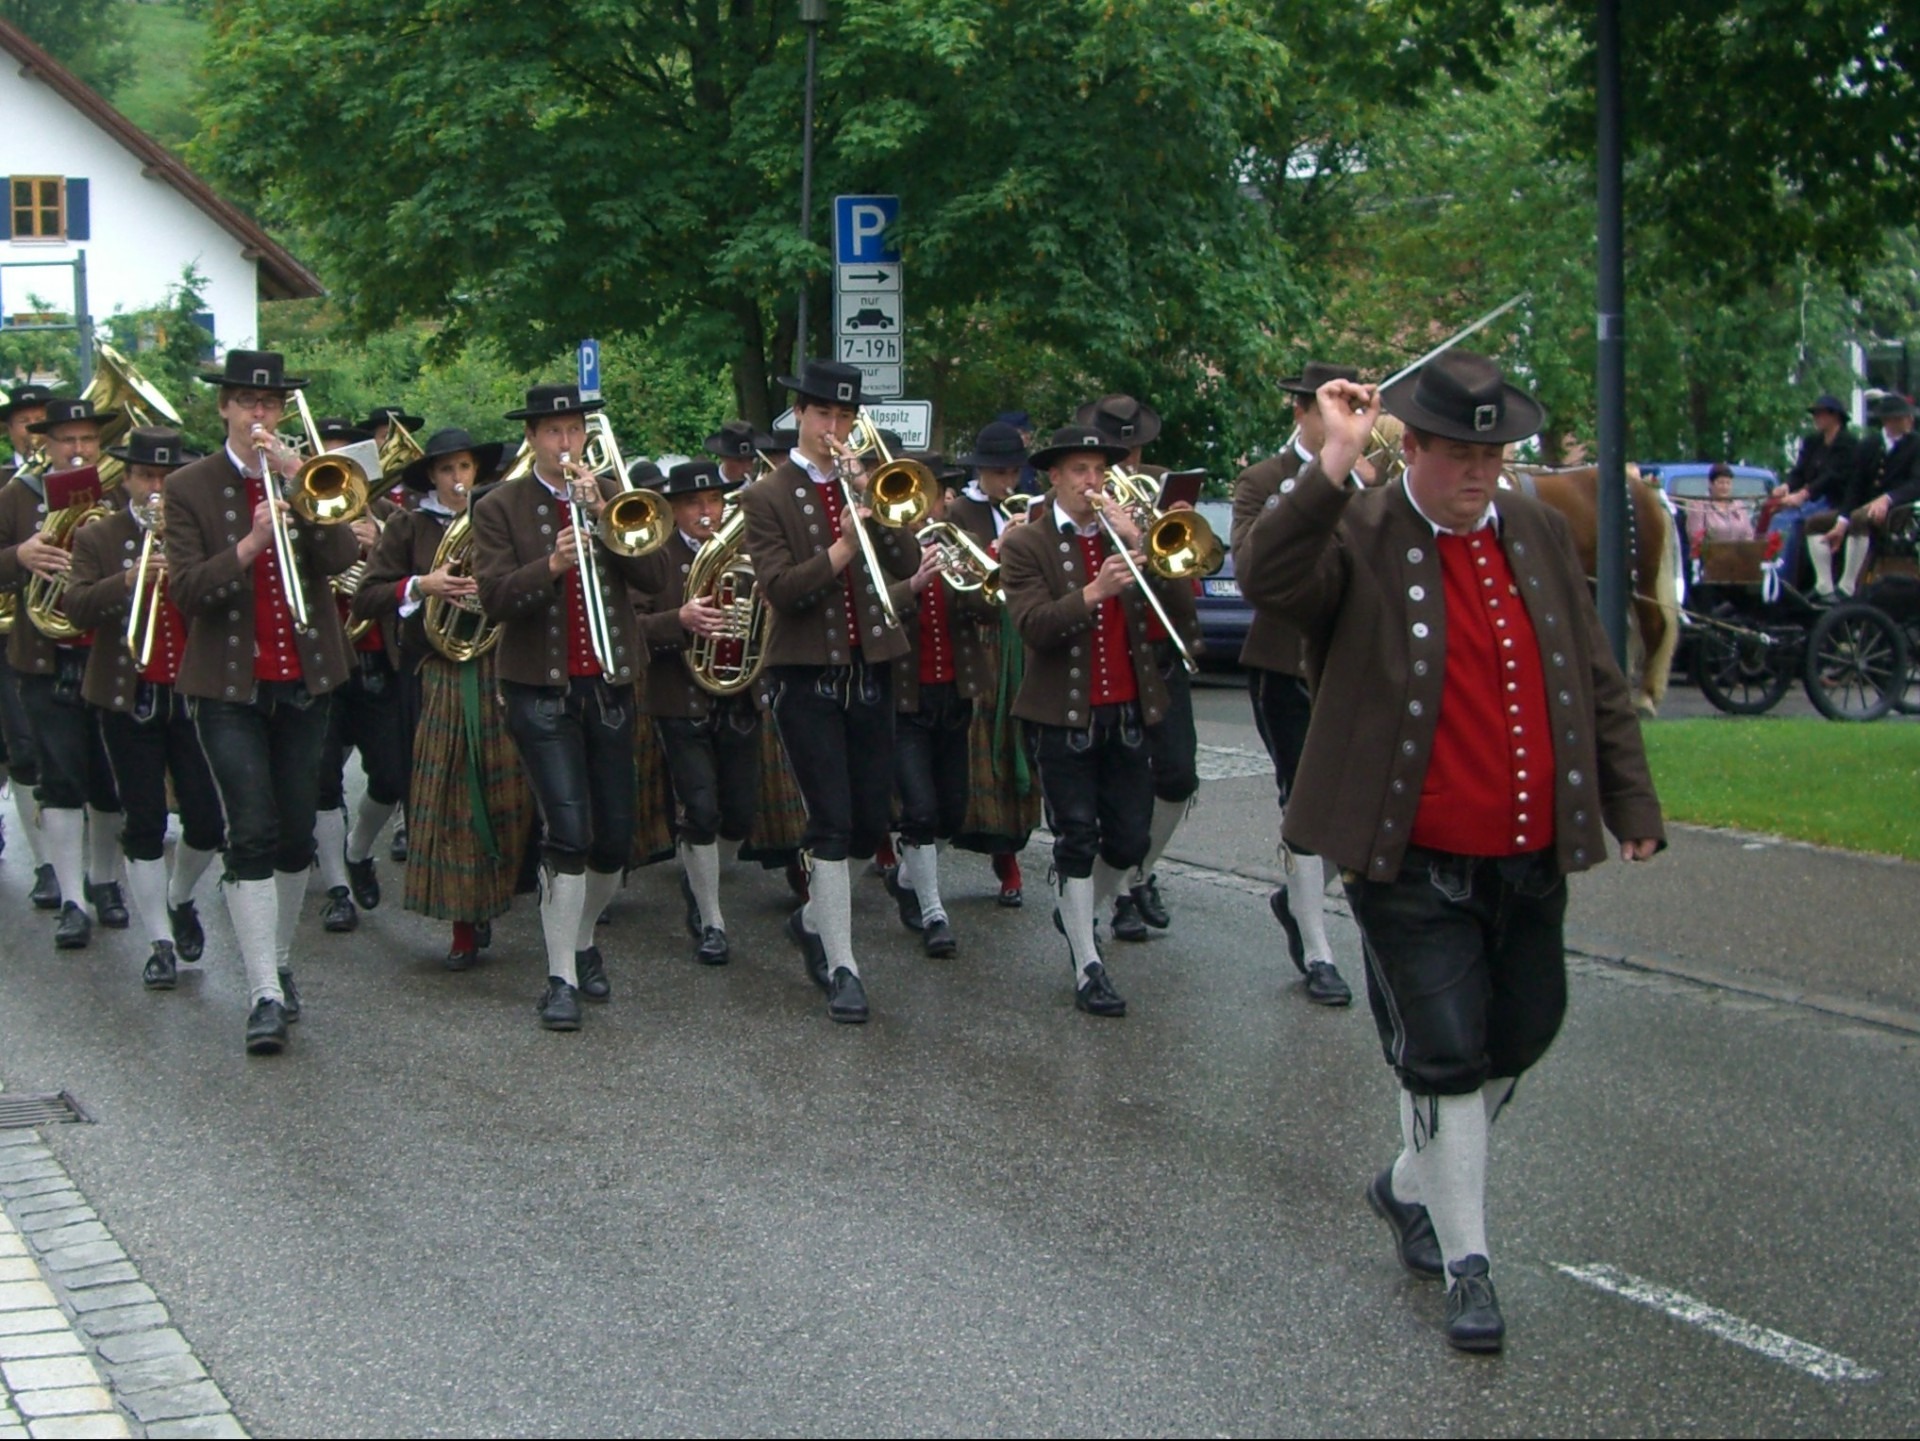
musician, cheerful, free, festival, event, costume, frisch, marching, bavarian, music band, brass band, fromm, nesselwang, allgau